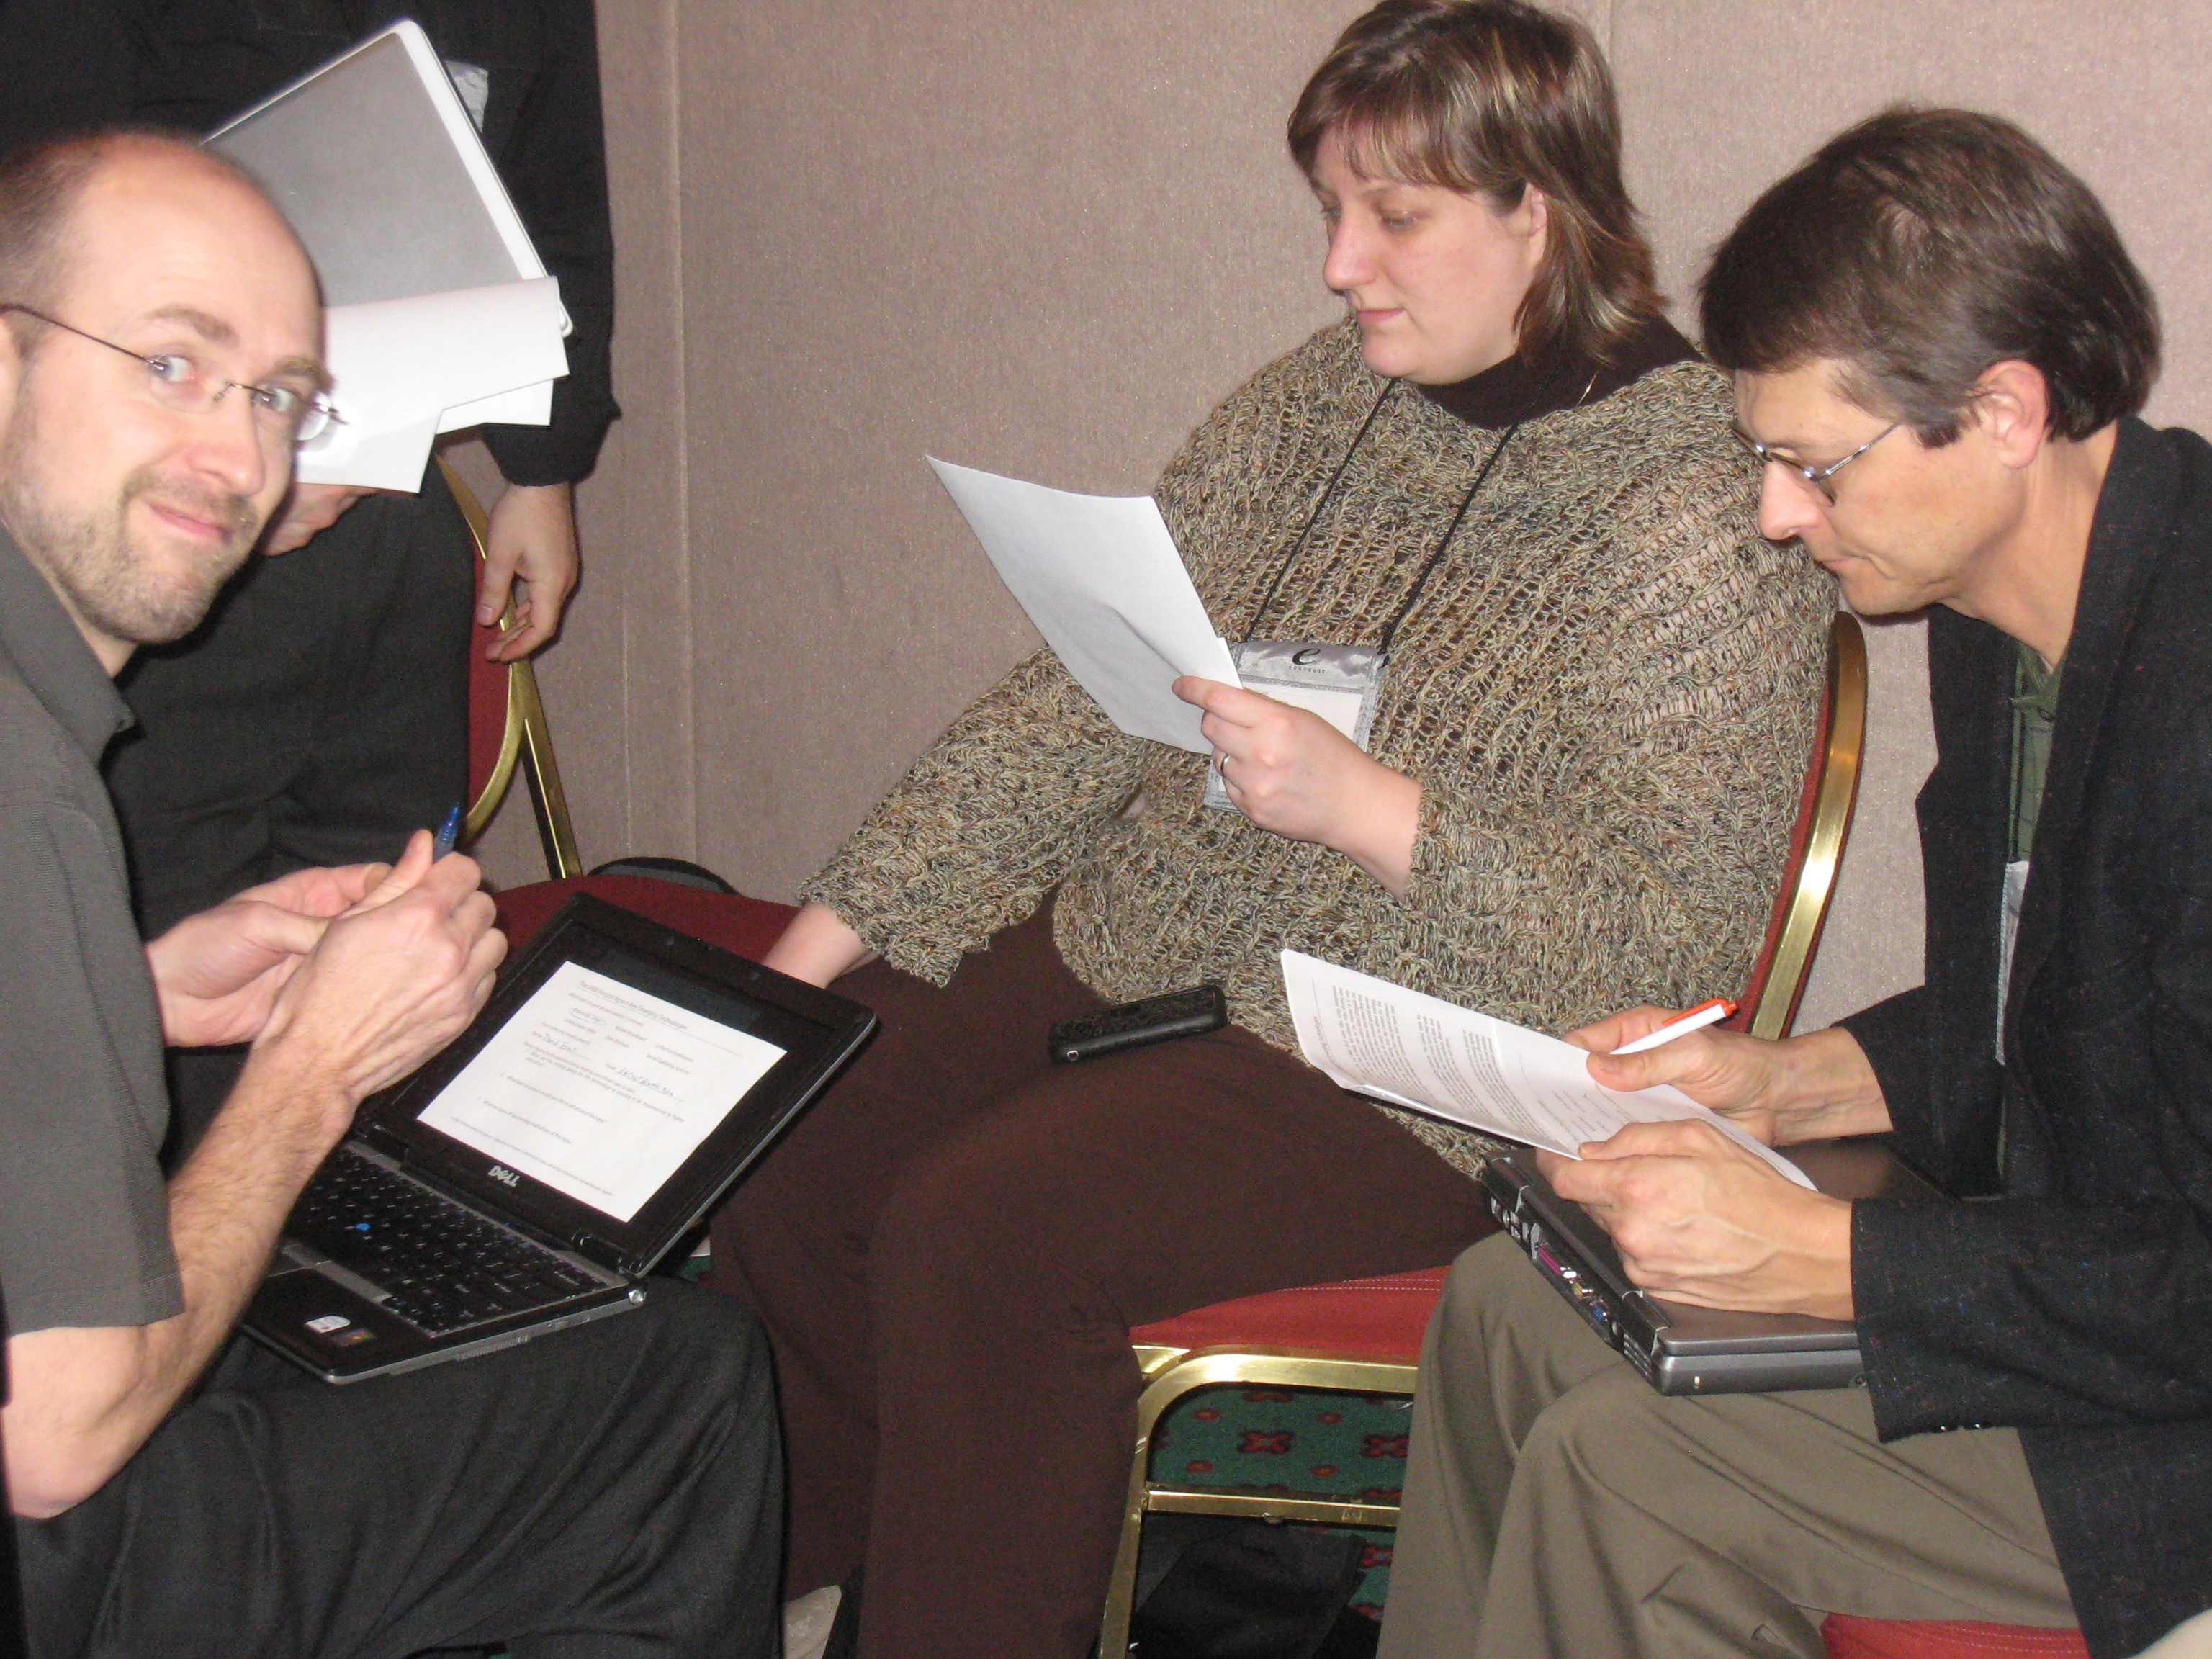
horizon, communication, student, professional, profession, conversation, eliannual08, public relations